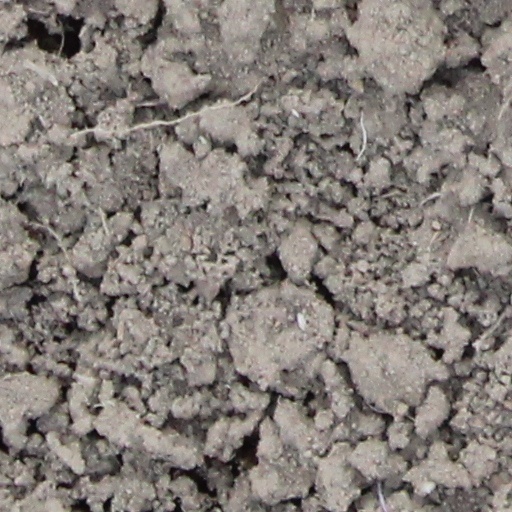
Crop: wheat